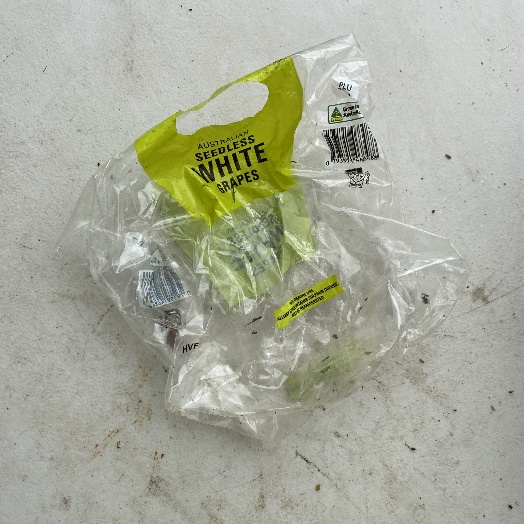
Label: plastics